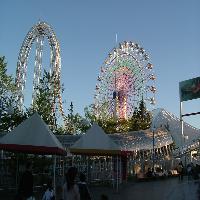
Weather: sun or clear